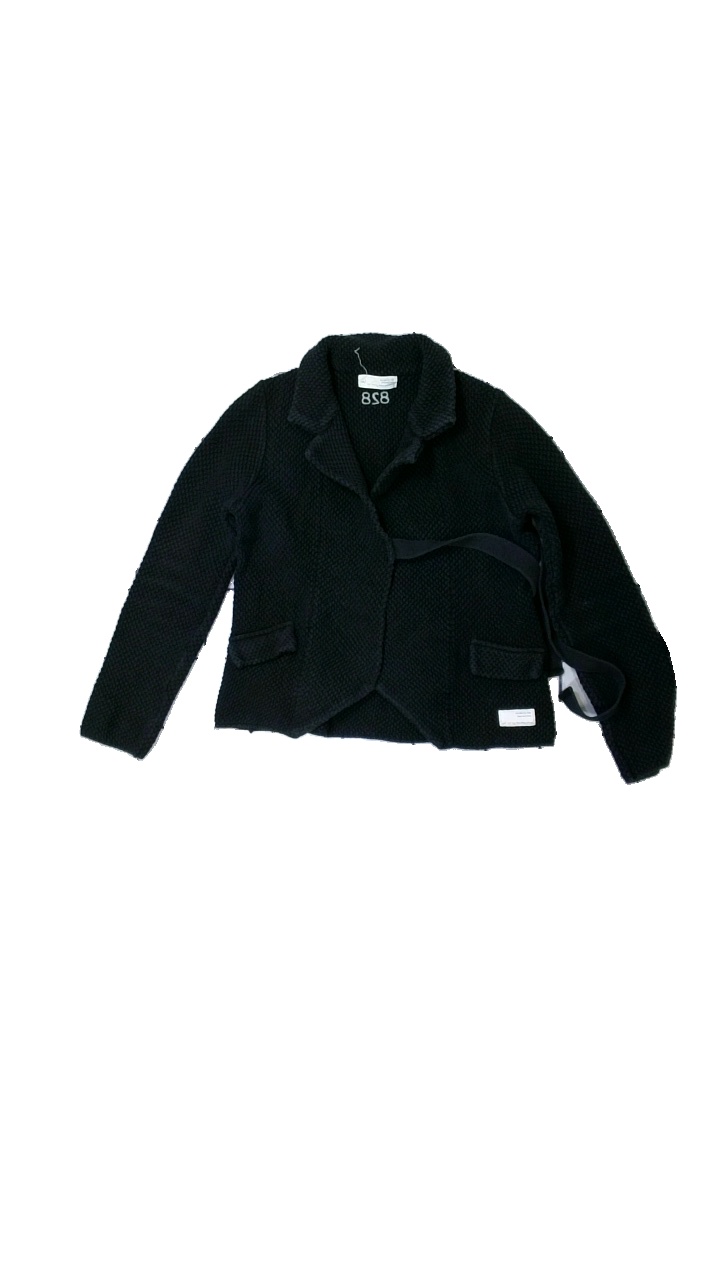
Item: Cardigan (Ladies)
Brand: Odd Molly
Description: black knitted cardigan with embroidered detail
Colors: Black
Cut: Regular
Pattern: Embroidered
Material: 100% Cotton
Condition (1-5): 4
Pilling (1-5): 5
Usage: Reuse
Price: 100-150